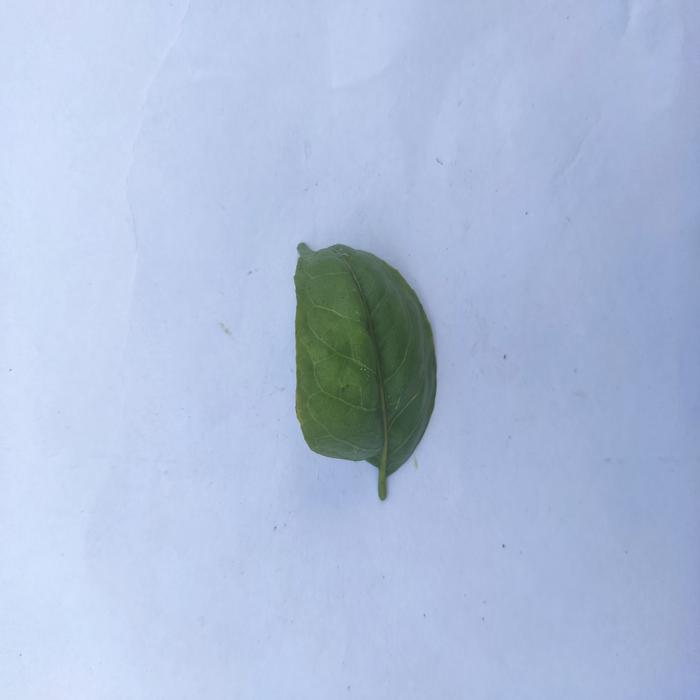
Crop: Aegle Marmelos
Leaf condition: Leaf_Curl